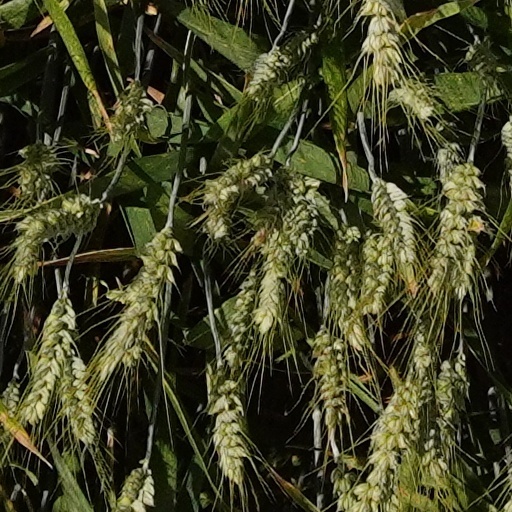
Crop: wheat